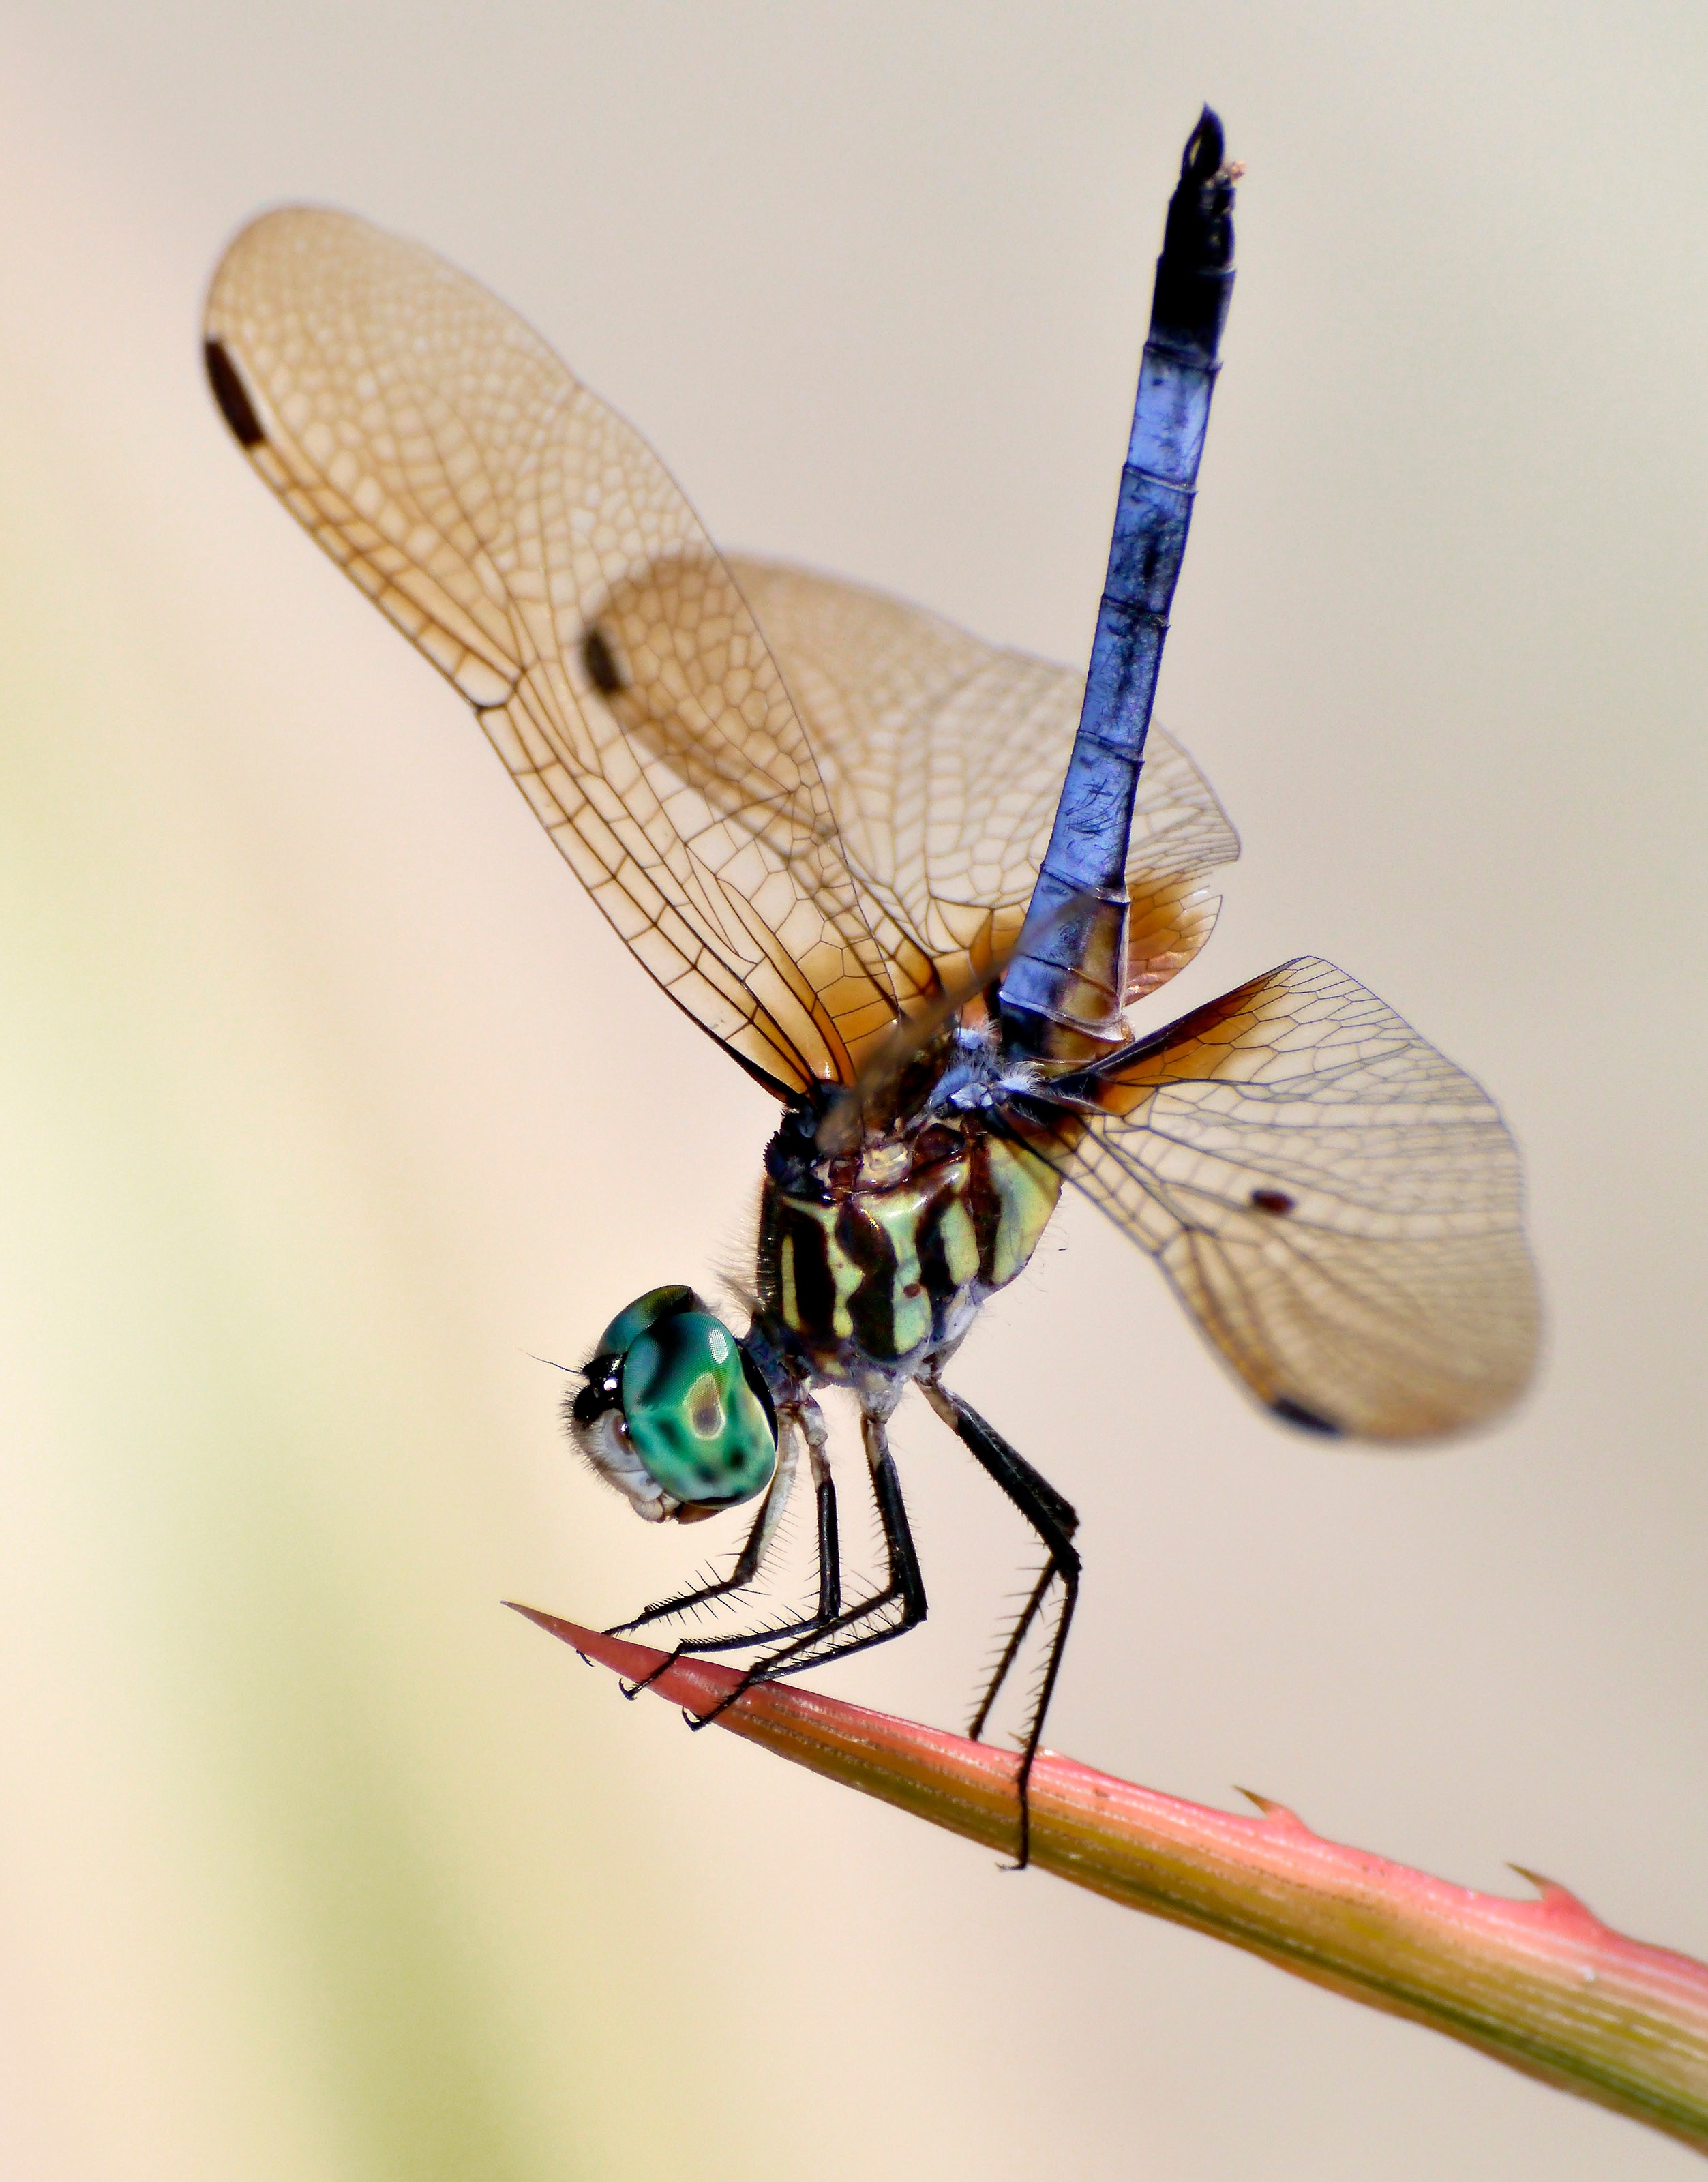
wing, photography, insect, fauna, invertebrate, close up, dragonfly, macro photography, arthropod, dragonflies and damseflies